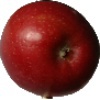
Label: braeburn_apple